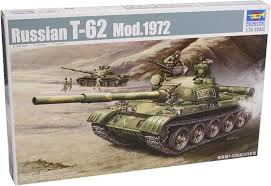
Label: T-62